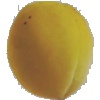
Label: Peach 2